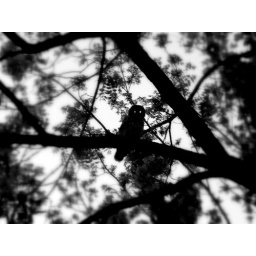
Here is another view of the Barred Owl, in a black and white silhouette.